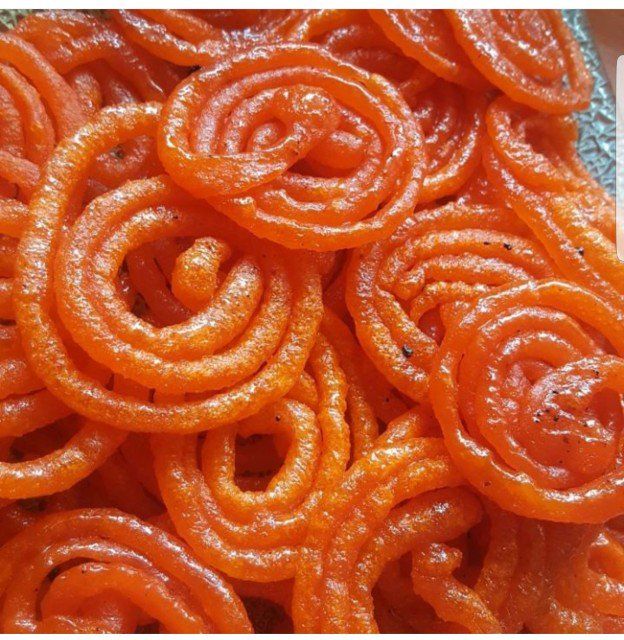
Dish: jalebi